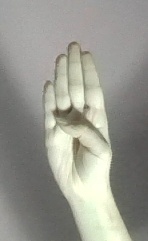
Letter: kaaf